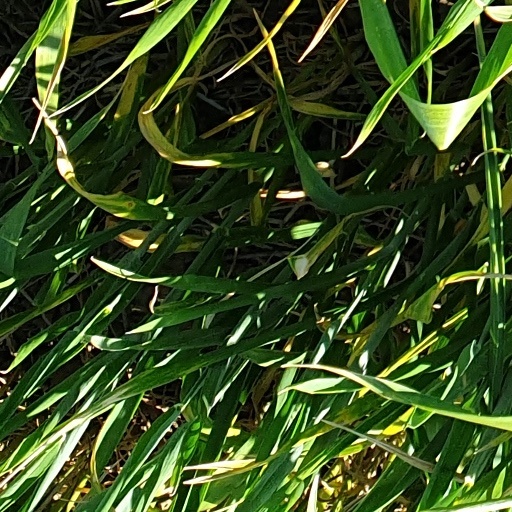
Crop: wheat